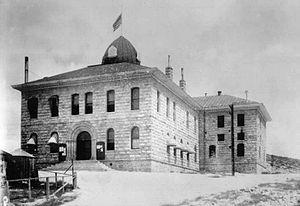
Andriza Mircovich est un criminel austro-hongrois de descendance monténégrine. Il est le seul prisonnier à jamais avoir été exécuté par balles dans l'État du Nevada. Il avait été condamné à mort pour le meurtre prémédité de John Gregovich à Tonopah, Nevada. Mircovich pensait que Gregovich lui devait plus d'argent suite à la liquidation de la succession de son cousin, et décida de régler la question en poignardant Gregovich à mort.